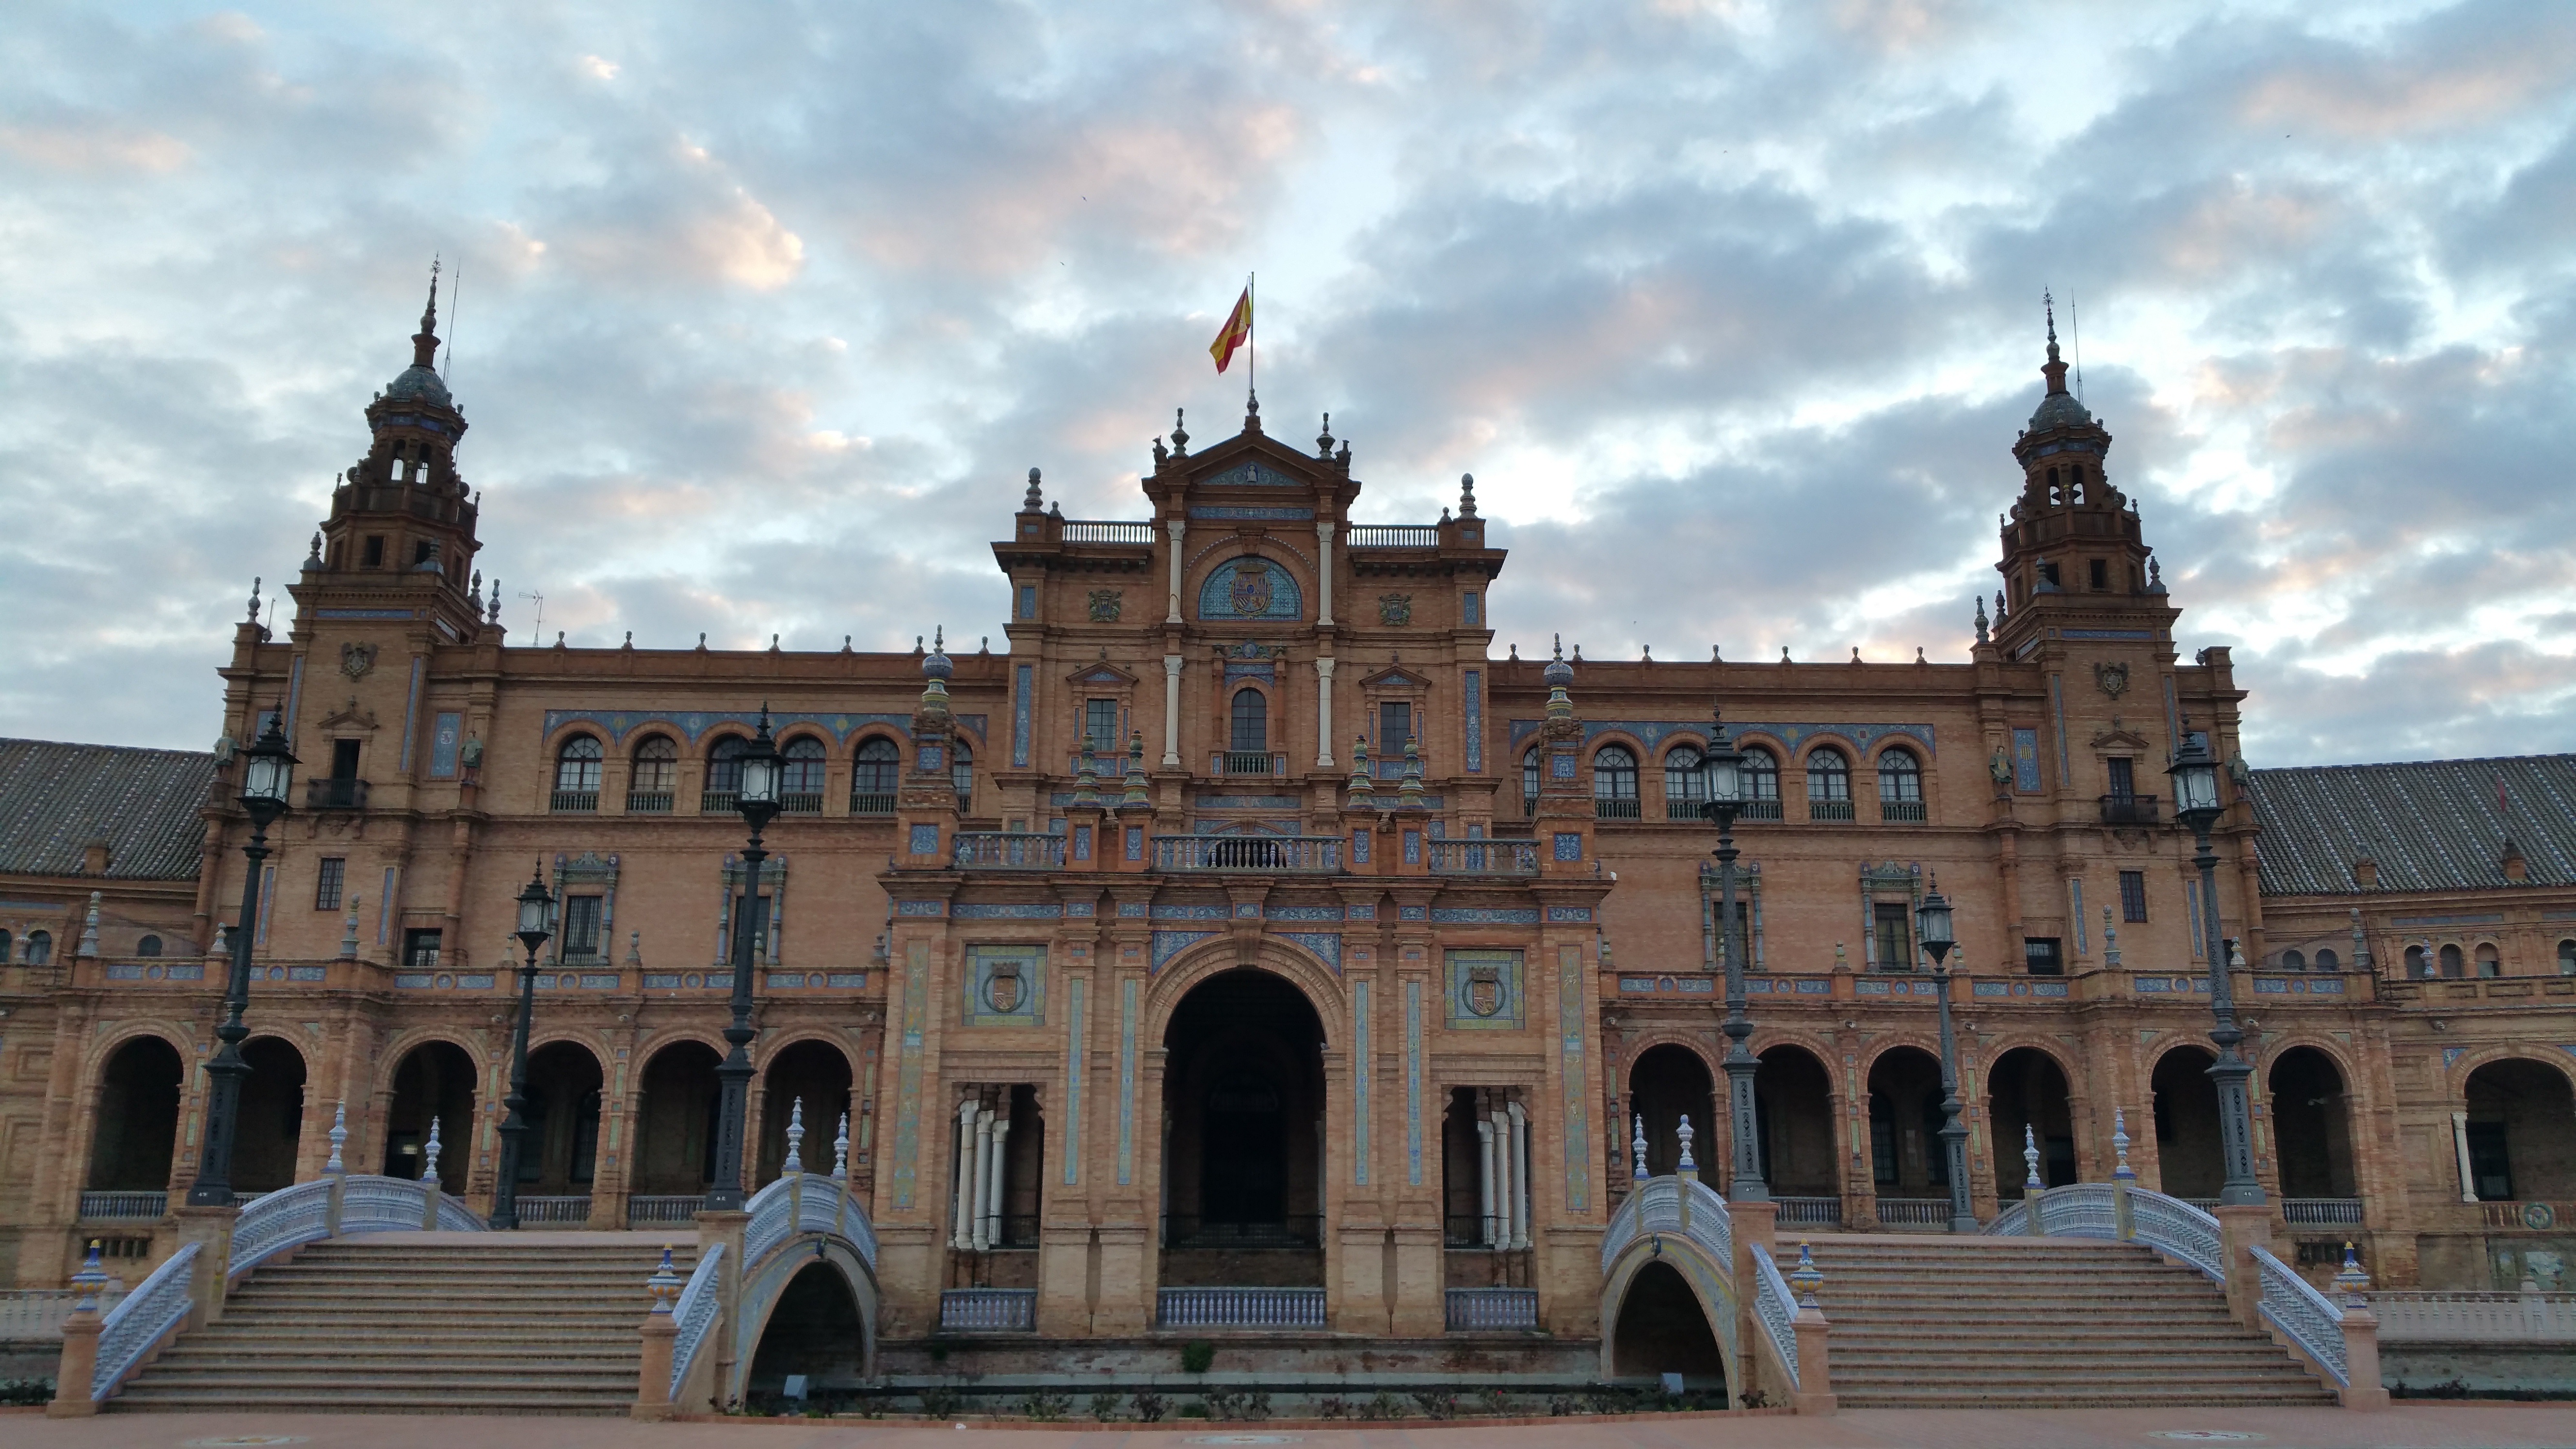
architecture, building, palace, city, plaza, landmark, facade, church, cathedral, place of worship, seville, town square, basilica, espana, plaza de espa a, spain square, plaza espana, plaza de espana, historic site